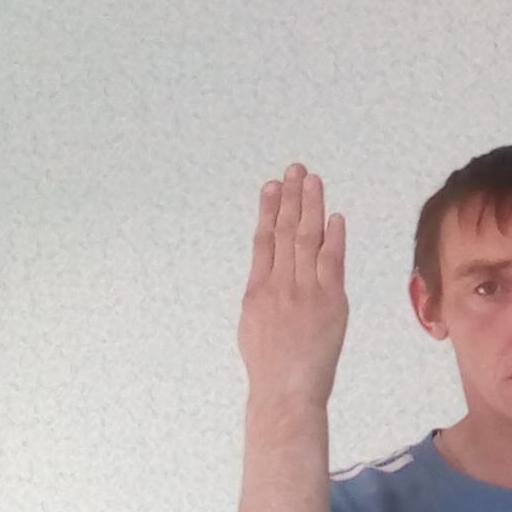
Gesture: stop_inverted